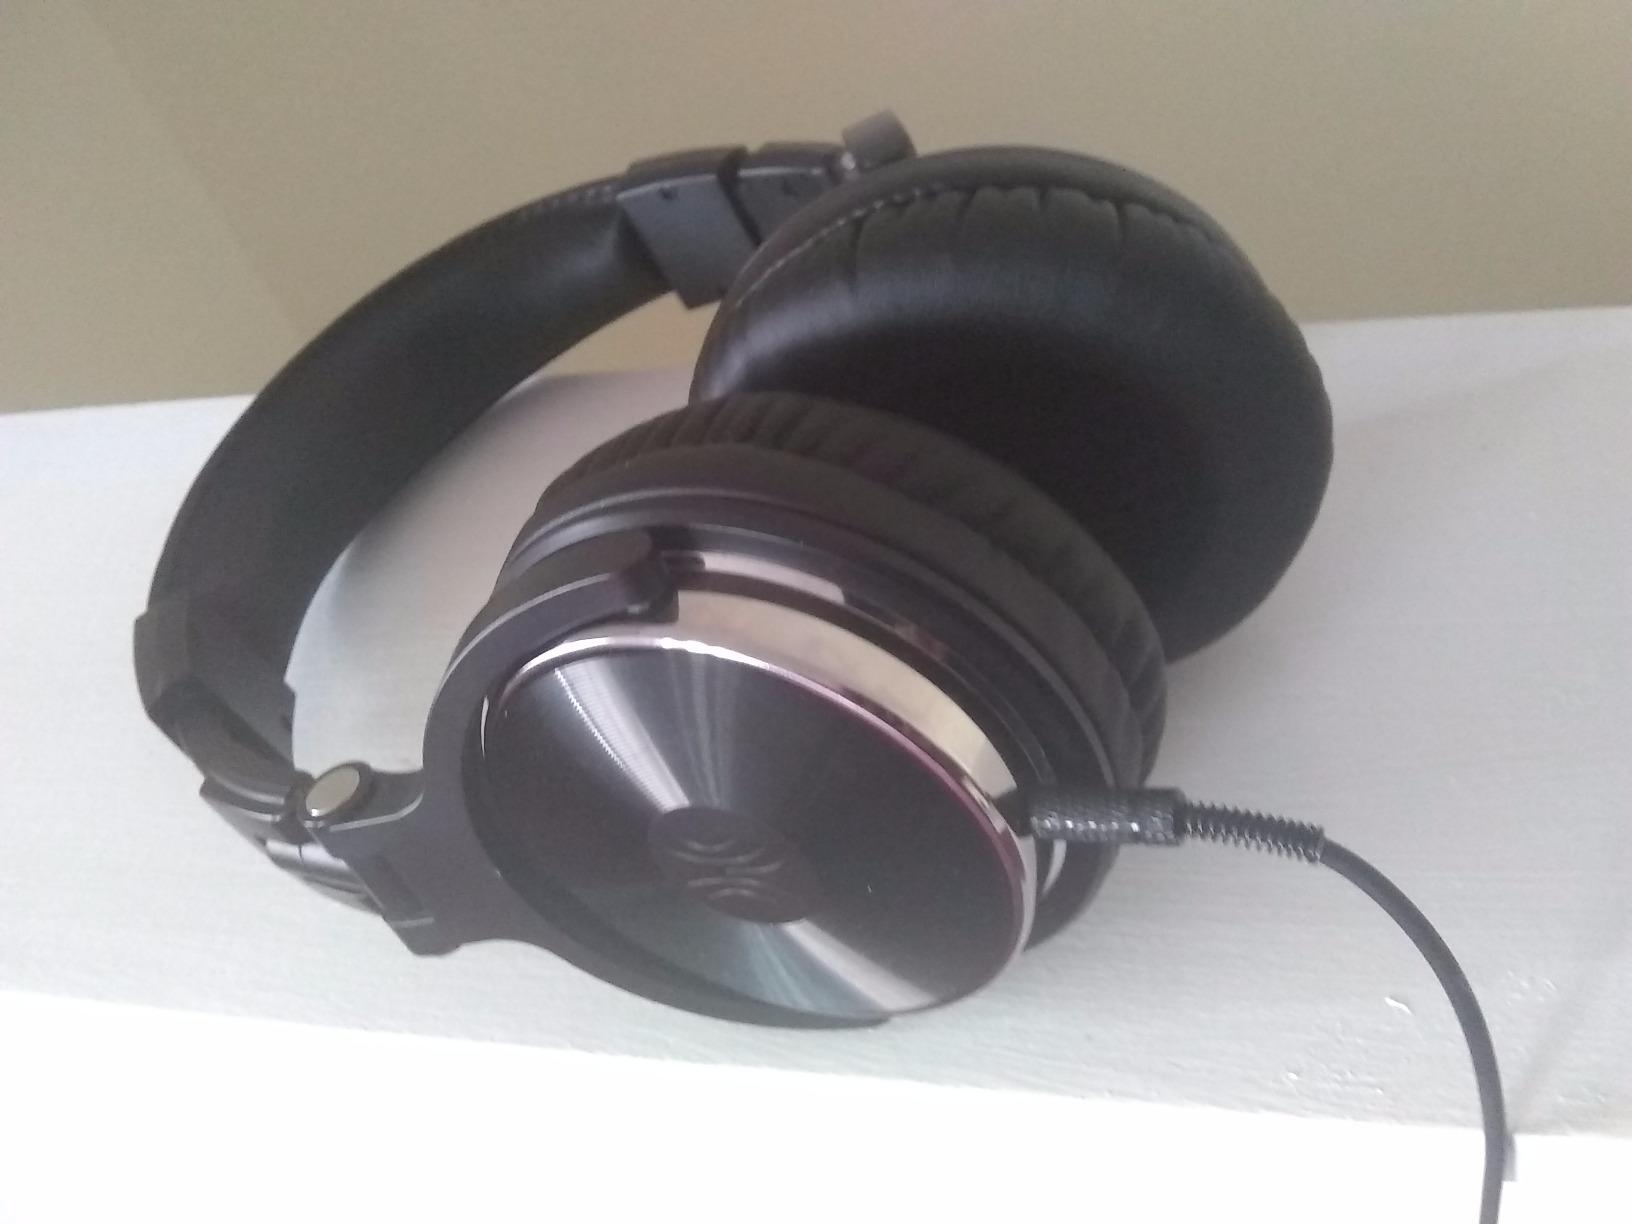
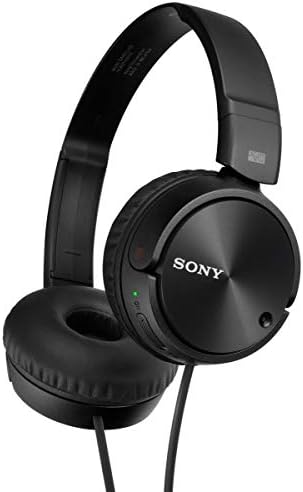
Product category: headphones
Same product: no